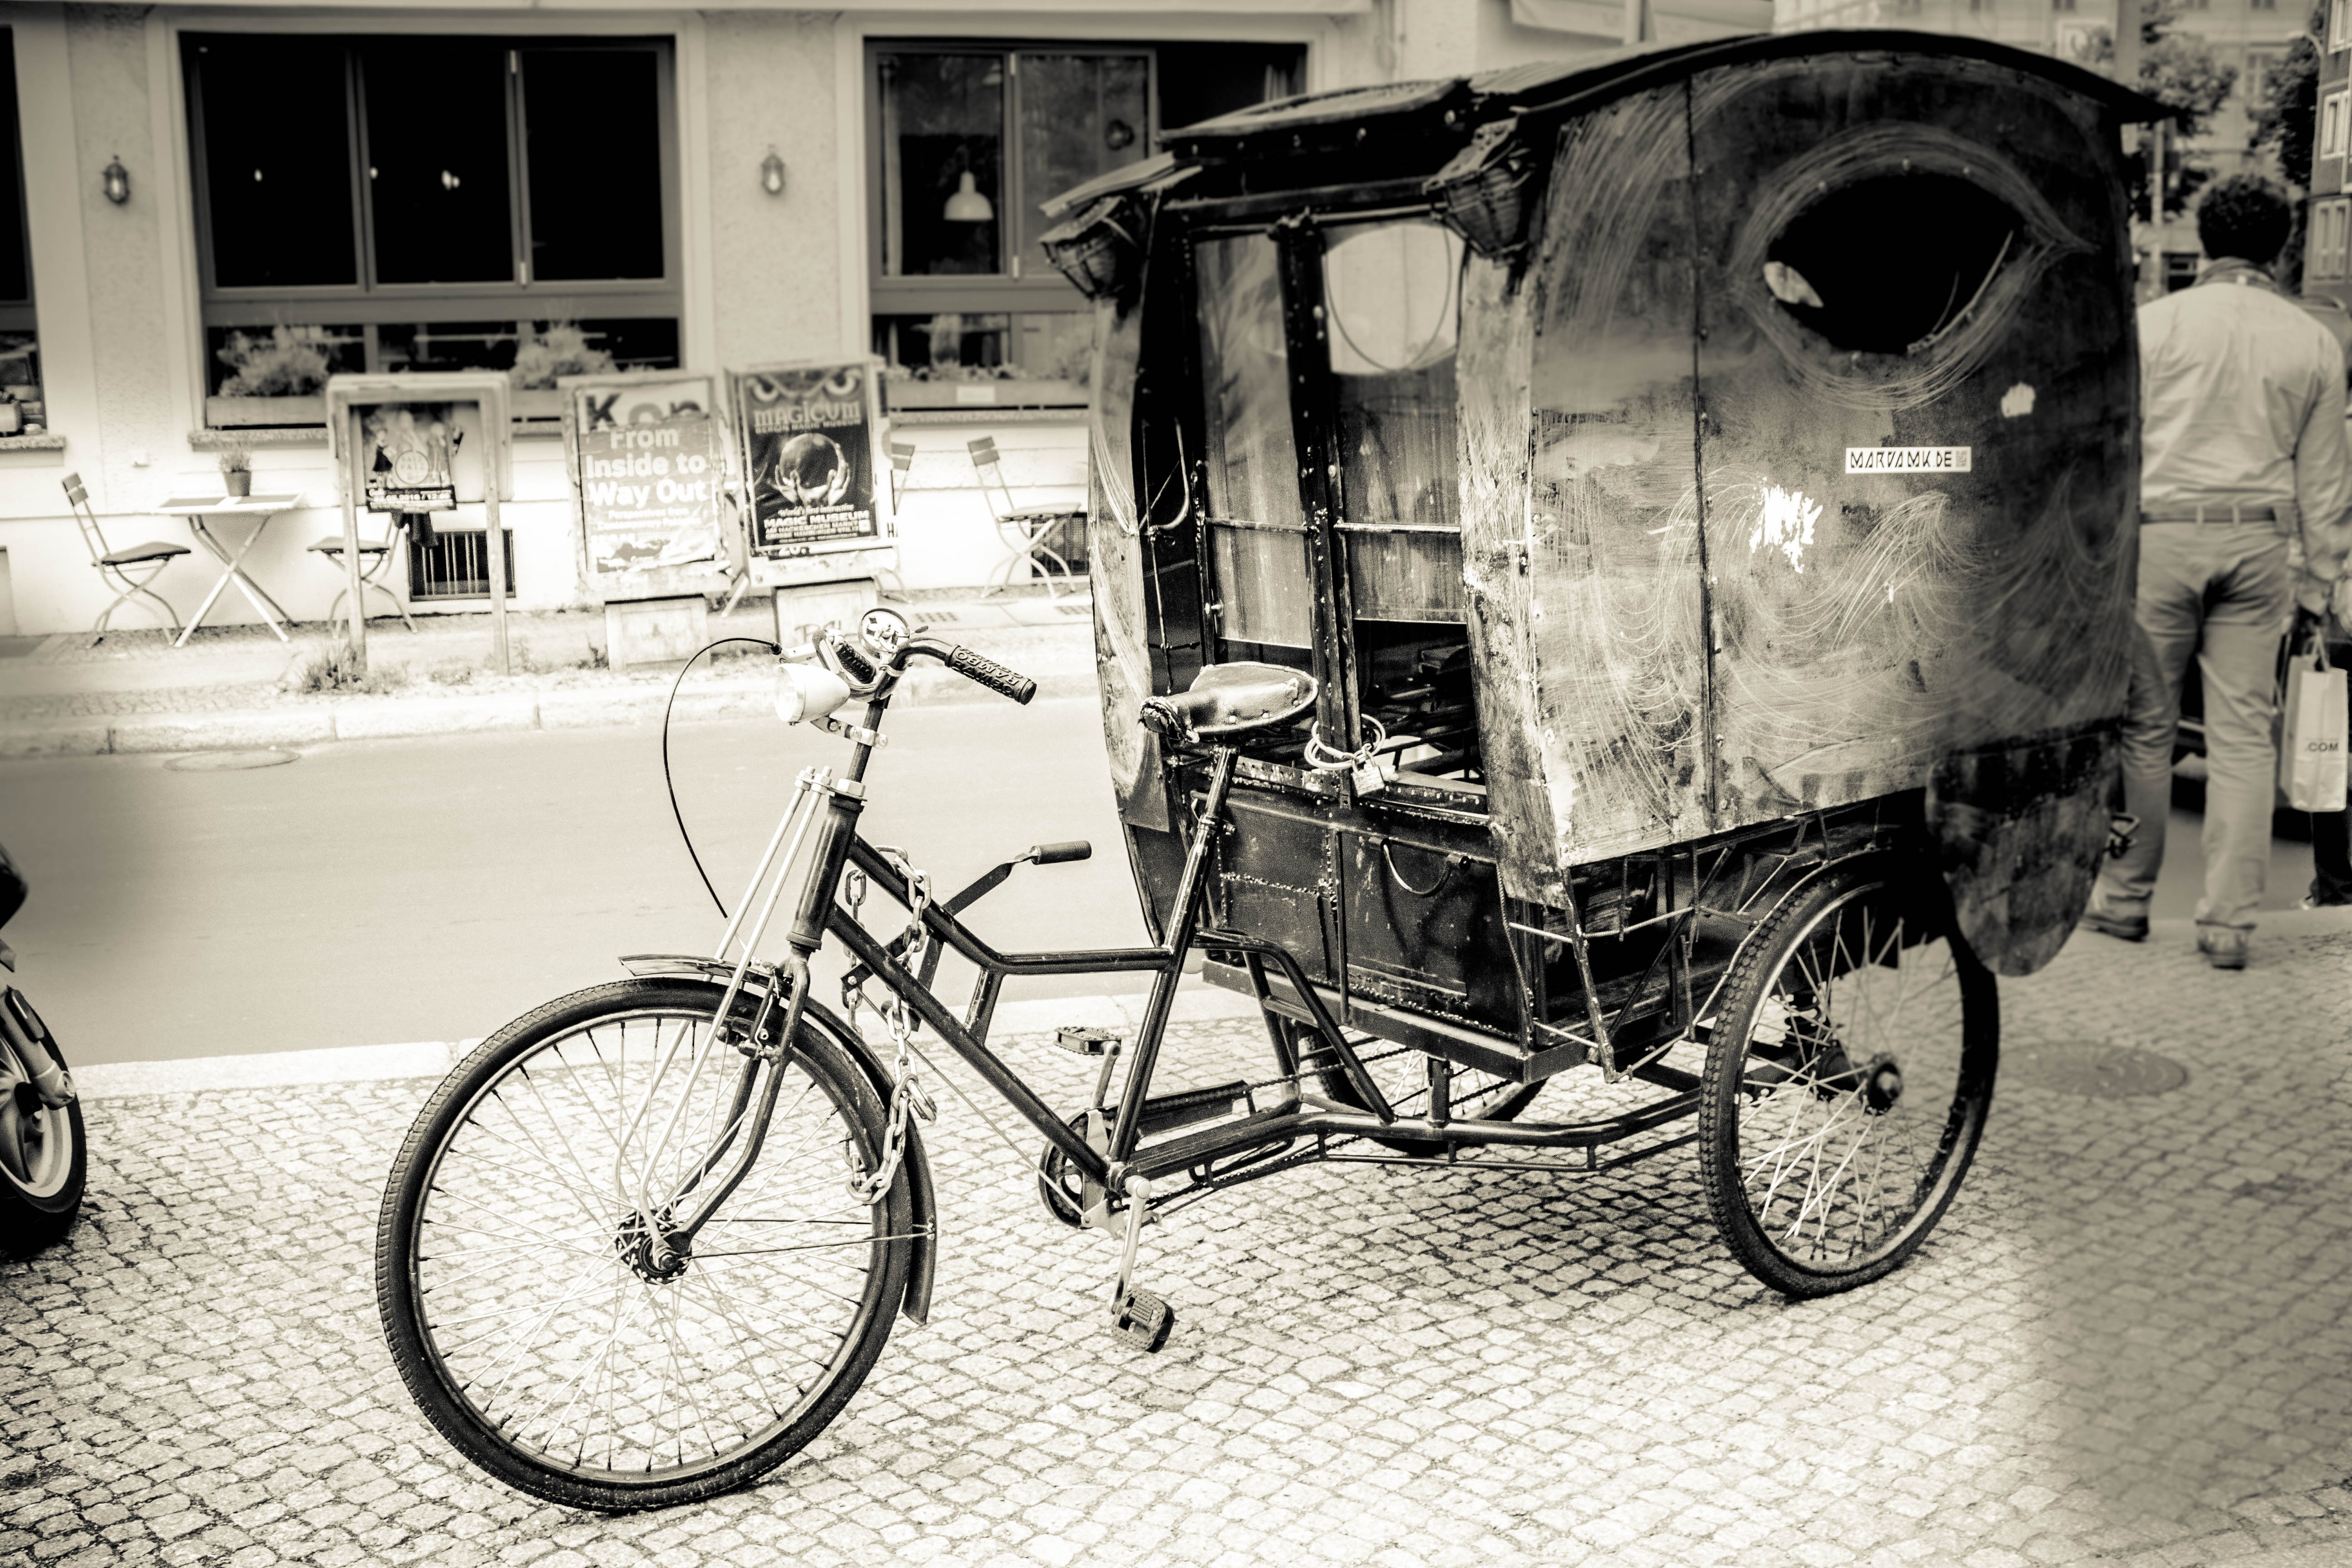
white, wheel, bicycle, bike, city, urban, vehicle, motorcycle, nostalgia, monochrome, movement, sports equipment, art, berlin, rickshaw, land vehicle, bicycle taxi